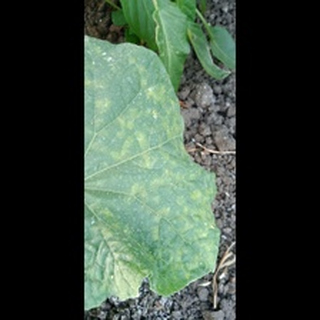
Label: diseased_cucumber